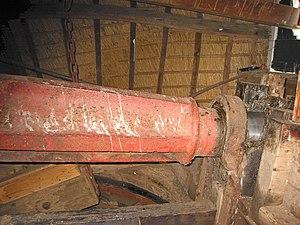
La calotte d'un moulin à vent à calotte tournante repose librement sur le corps d'un moulin à vent et peut pivoter à 360 degrés grâce au système d'orientation au vent. La calotte rotative a été inventé au XVᵉ siècle. L'arbre principal avec la « grand rouet » ou « rouet de frein » est situé dans la calotte.